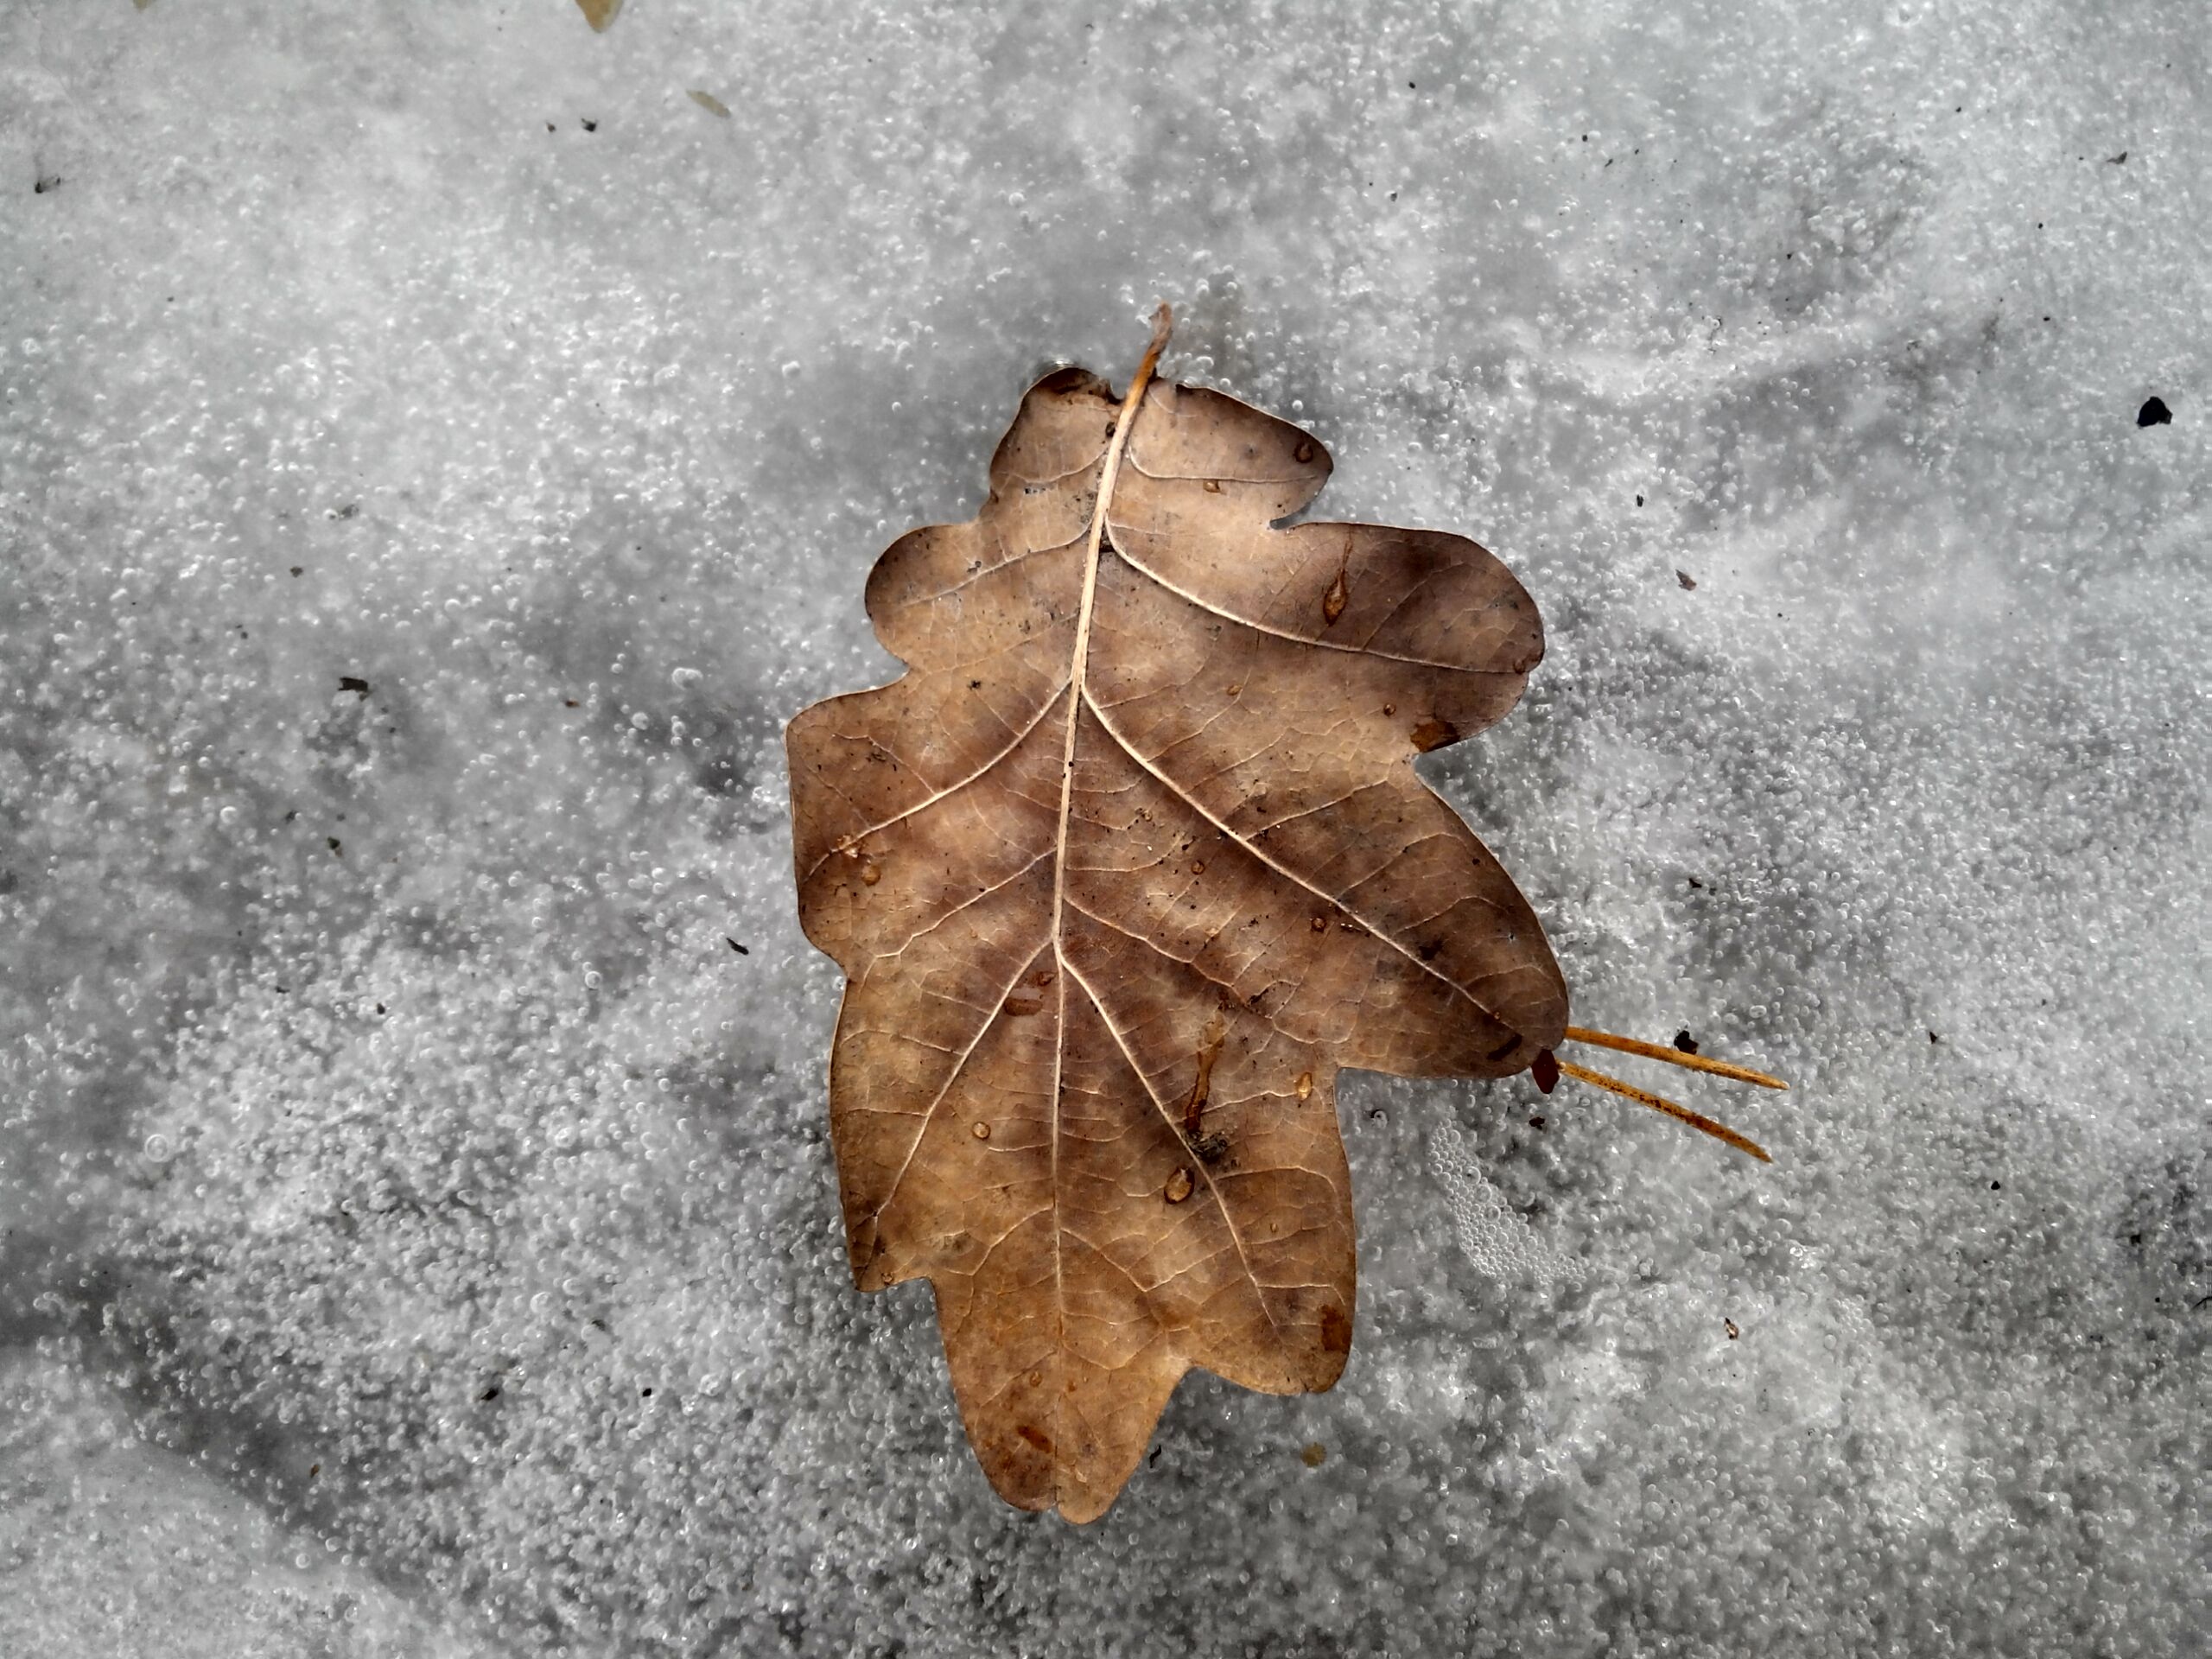
tree, water, nature, forest, snow, plant, wood, leaf, ice, insect, autumn, park, weather, thicket, yellow, closeup, season, blue sky, sheet, trees, oak leaf, leaves, beautiful, autumn leaf, autumn leaves, red leaf, yellow leaves, golden autumn, living nature, macro photography, yellow autumn leaves, listopad, purple leaf, yellow trees, clear day